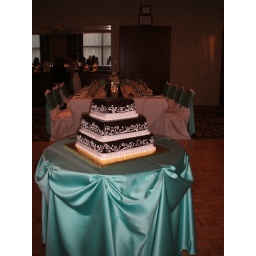
cake and head table in the background